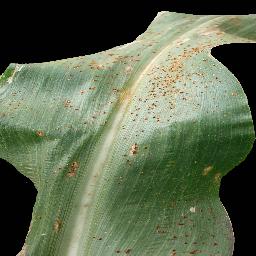
Label: Corn_(Maize)___Common_Rust